Newcastle upon Tyne

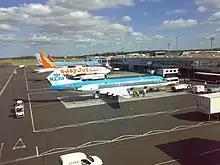
Aircraft at Newcastle International Airport

The largest venue used for music concerts is St James Park, home of Newcastle United, which has also previously been used for Rugby League games and the Olympic Games. The second largest music venue in Newcastle is the 11,000-seat Utilita Arena Newcastle, which opened in 1995 and hosts major pop and rock concerts. Newcastle City Hall is one of the oldest venues in the region and "attracts big names who are often legends of the past". Both of the city's universities have venues that mainly host indie and alternative bands.